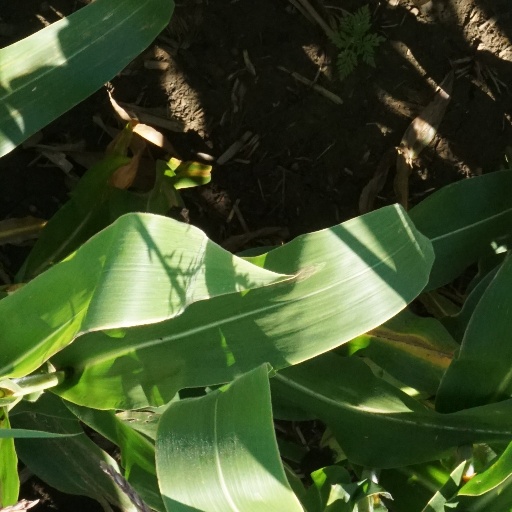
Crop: maize; corn